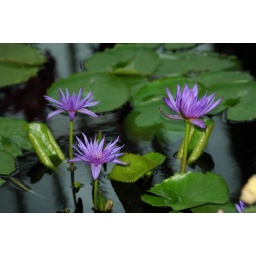
Purple water flowers in the conservatory.